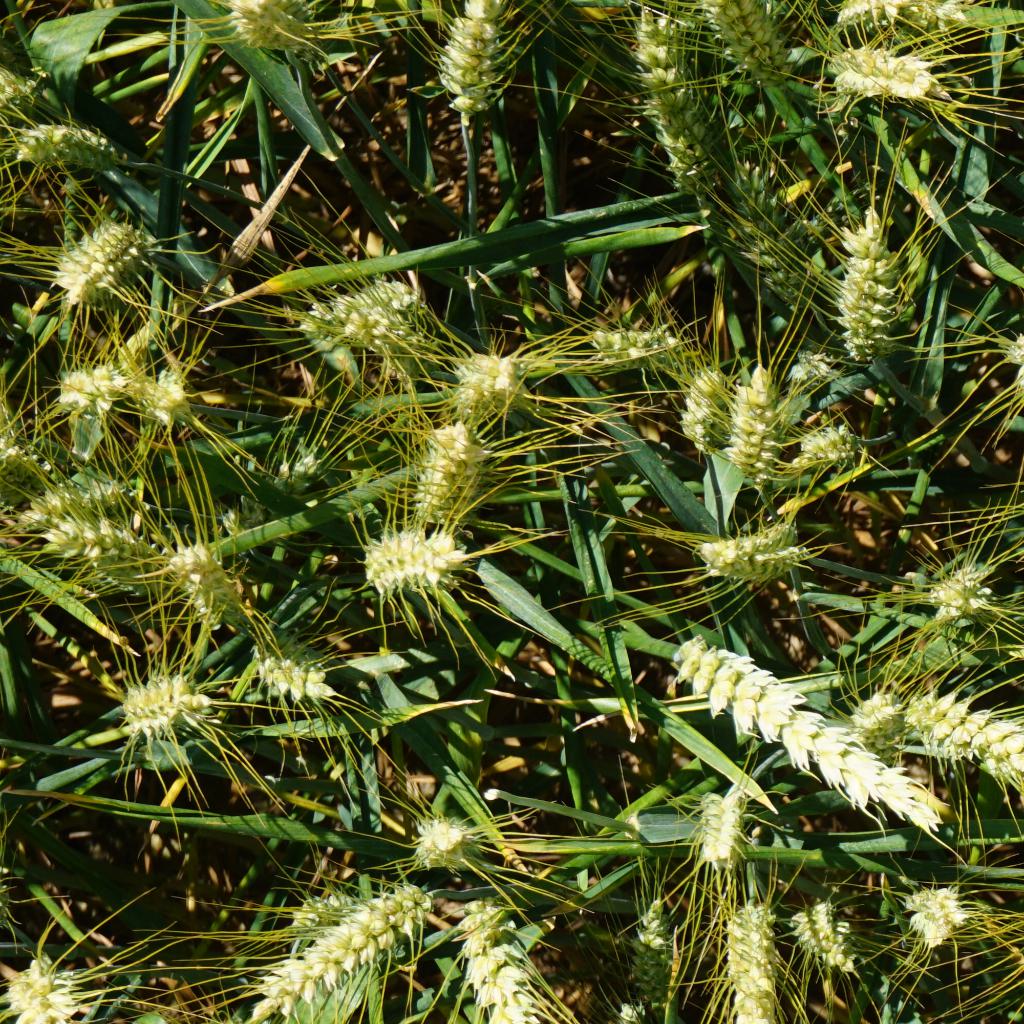
Country: France
Location: Gréoux
Wheat development stage: Filling - Ripening